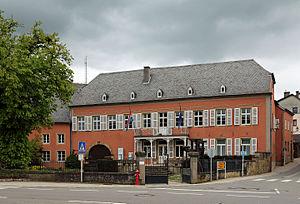
Ehnen (commune de Wormeldange, Grand-Duché de Luxembourg)